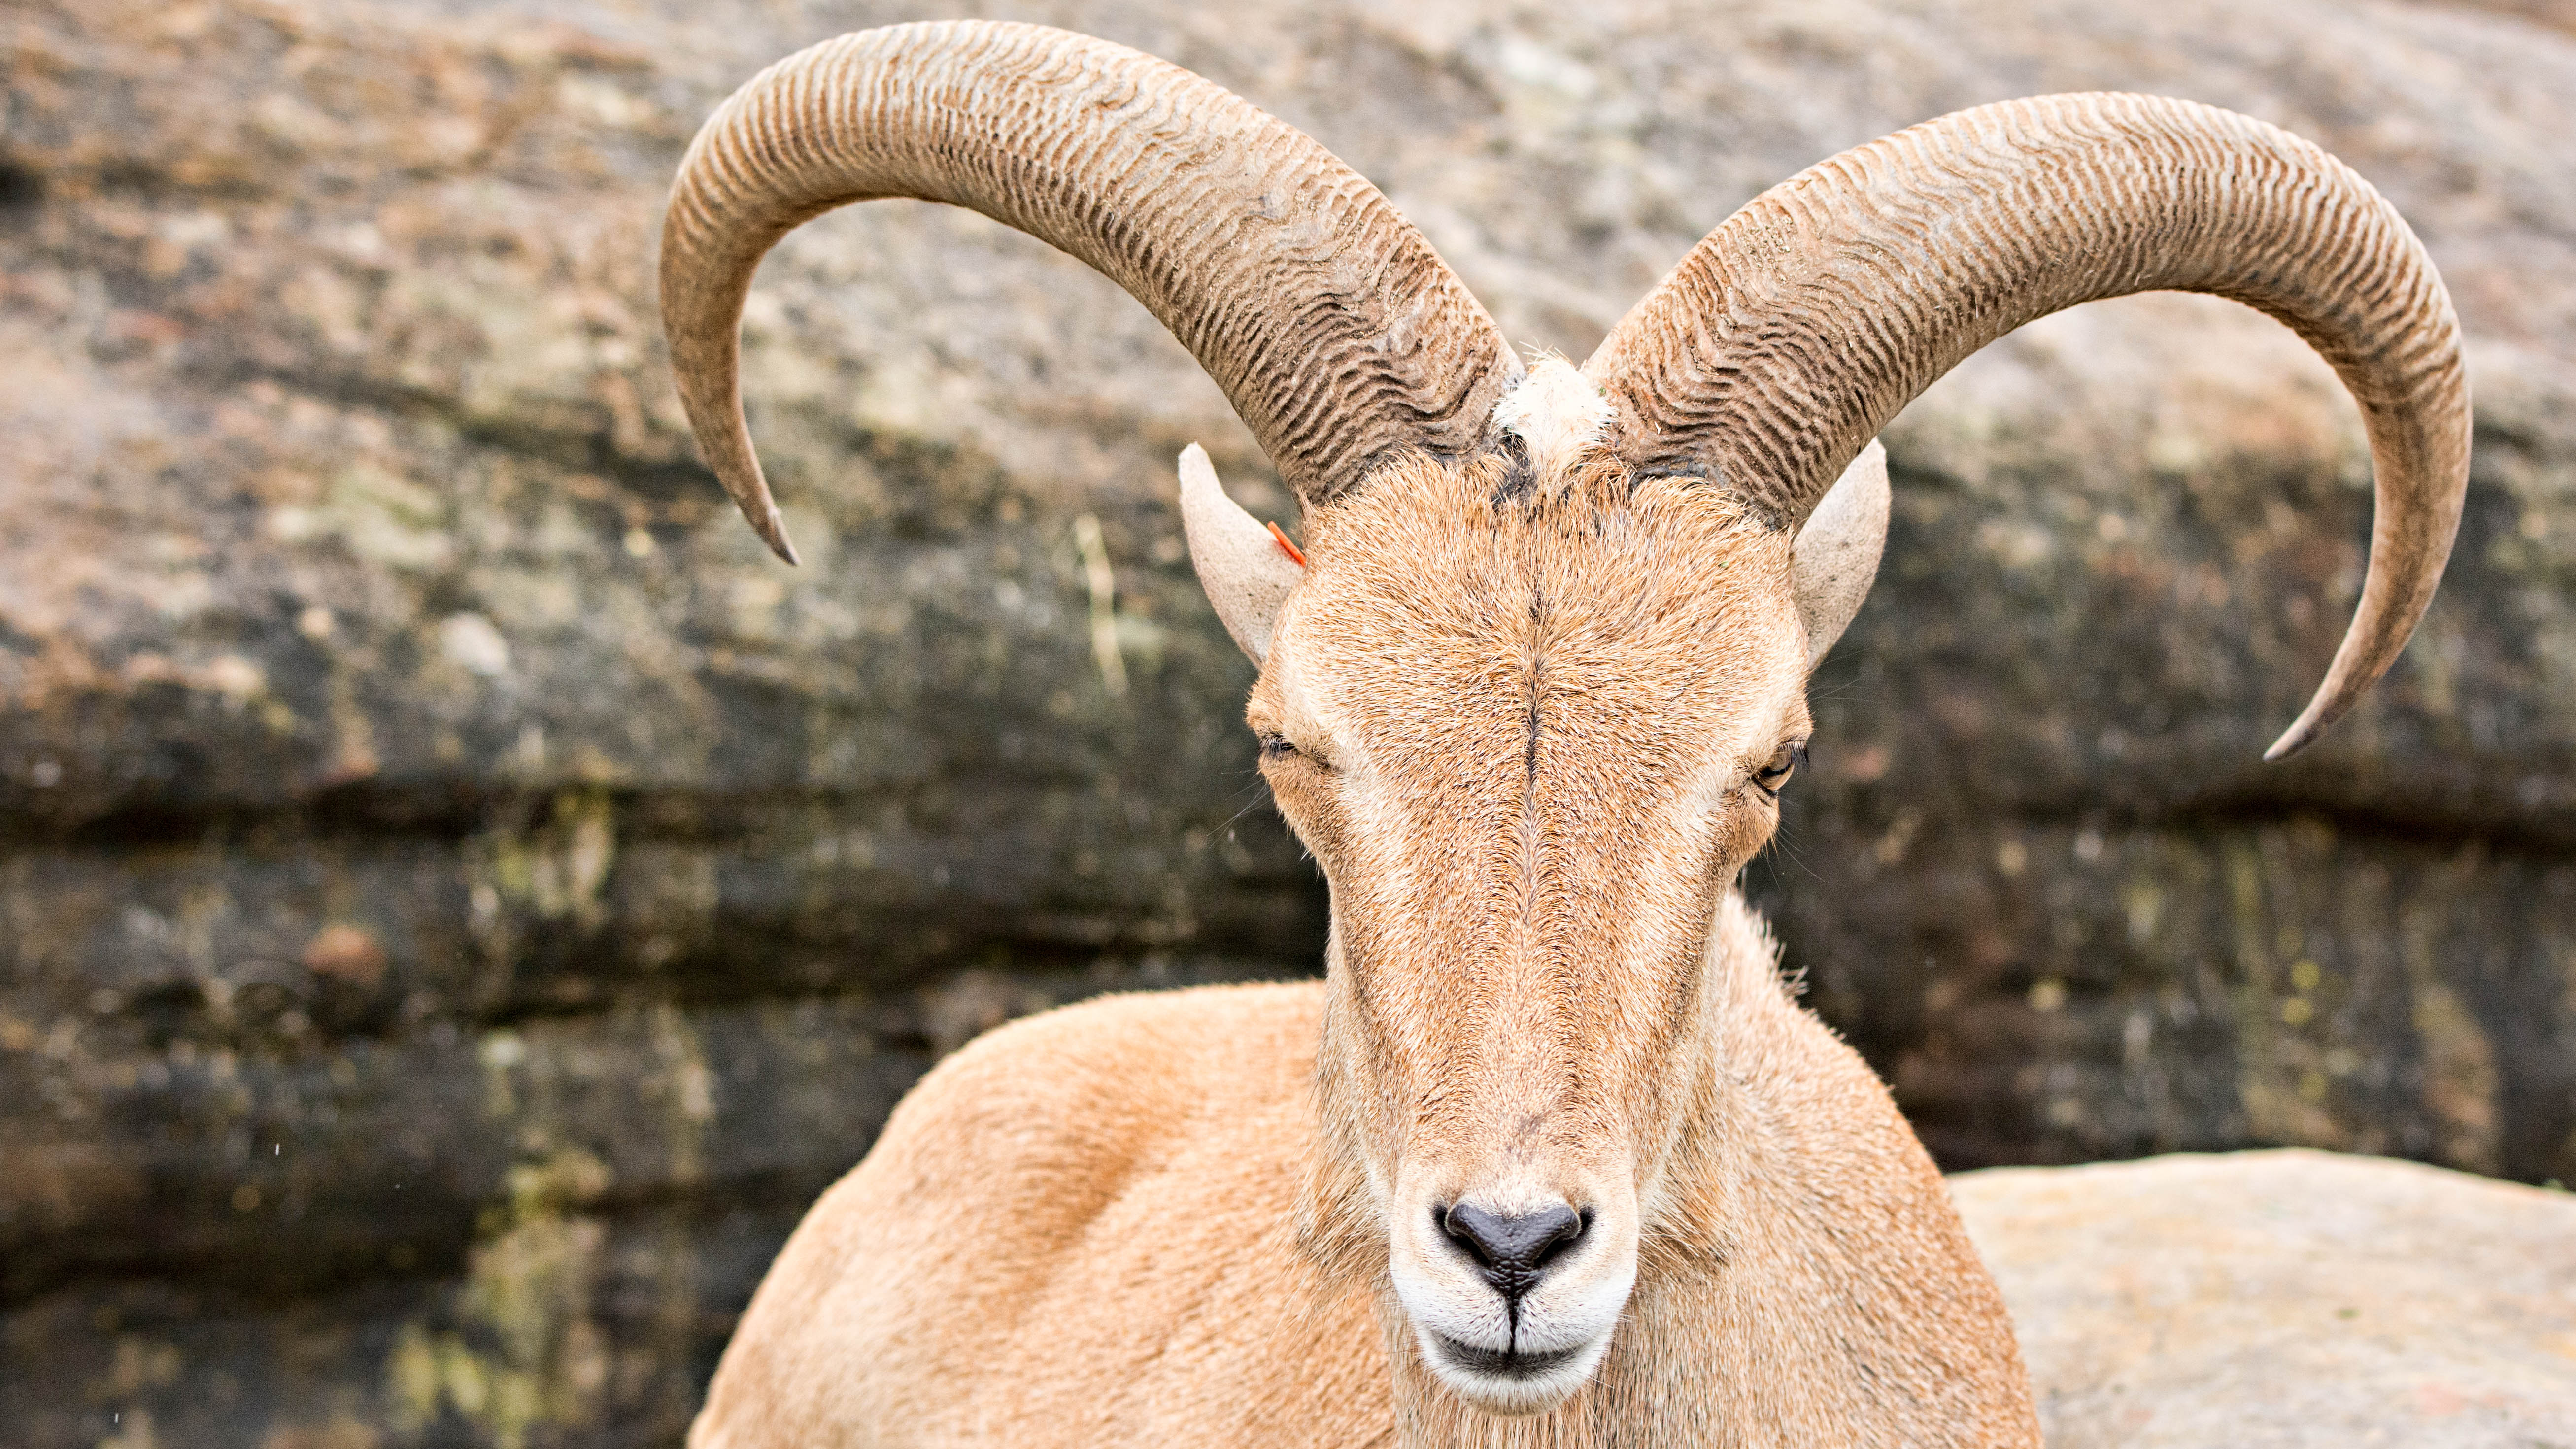
animal, wildlife, zoo, horn, sydney, sheep, mammal, nikon, fauna, antelope, close up, australia, gazelle, goats, vertebrate, sheeps, tarongazoo, bighorn, barbary sheep, cow goat family, argali